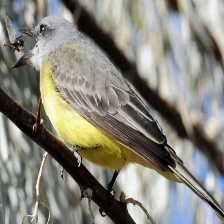
Species: TROPICAL KINGBIRD
Scientific name: TYRANNUS MELANCHOLICUS